Major League Baseball

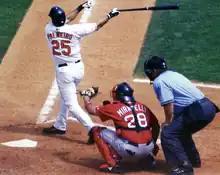
Rafael Palmeiro (batter) was one of the MLB players suspended for steroid use.

In early-to-mid July, just after the midway point of the season, the Major League Baseball All-Star Game is held during a four-day break from the regular-season schedule. The All-Star Game features a team of players from the American League (AL)—led by the manager of the previous AL World Series team—and a team of players from the National League (NL), similarly managed, in an exhibition game. From 1959 to 1962, two games were held each season, one was held in July and one was held in August. The designated-hitter rule was used in the All-Star Game for the first time in 1989. Following games used a DH when the game was played in an AL ballpark. Since 2010, the DH rule has been in effect regardless of venue.